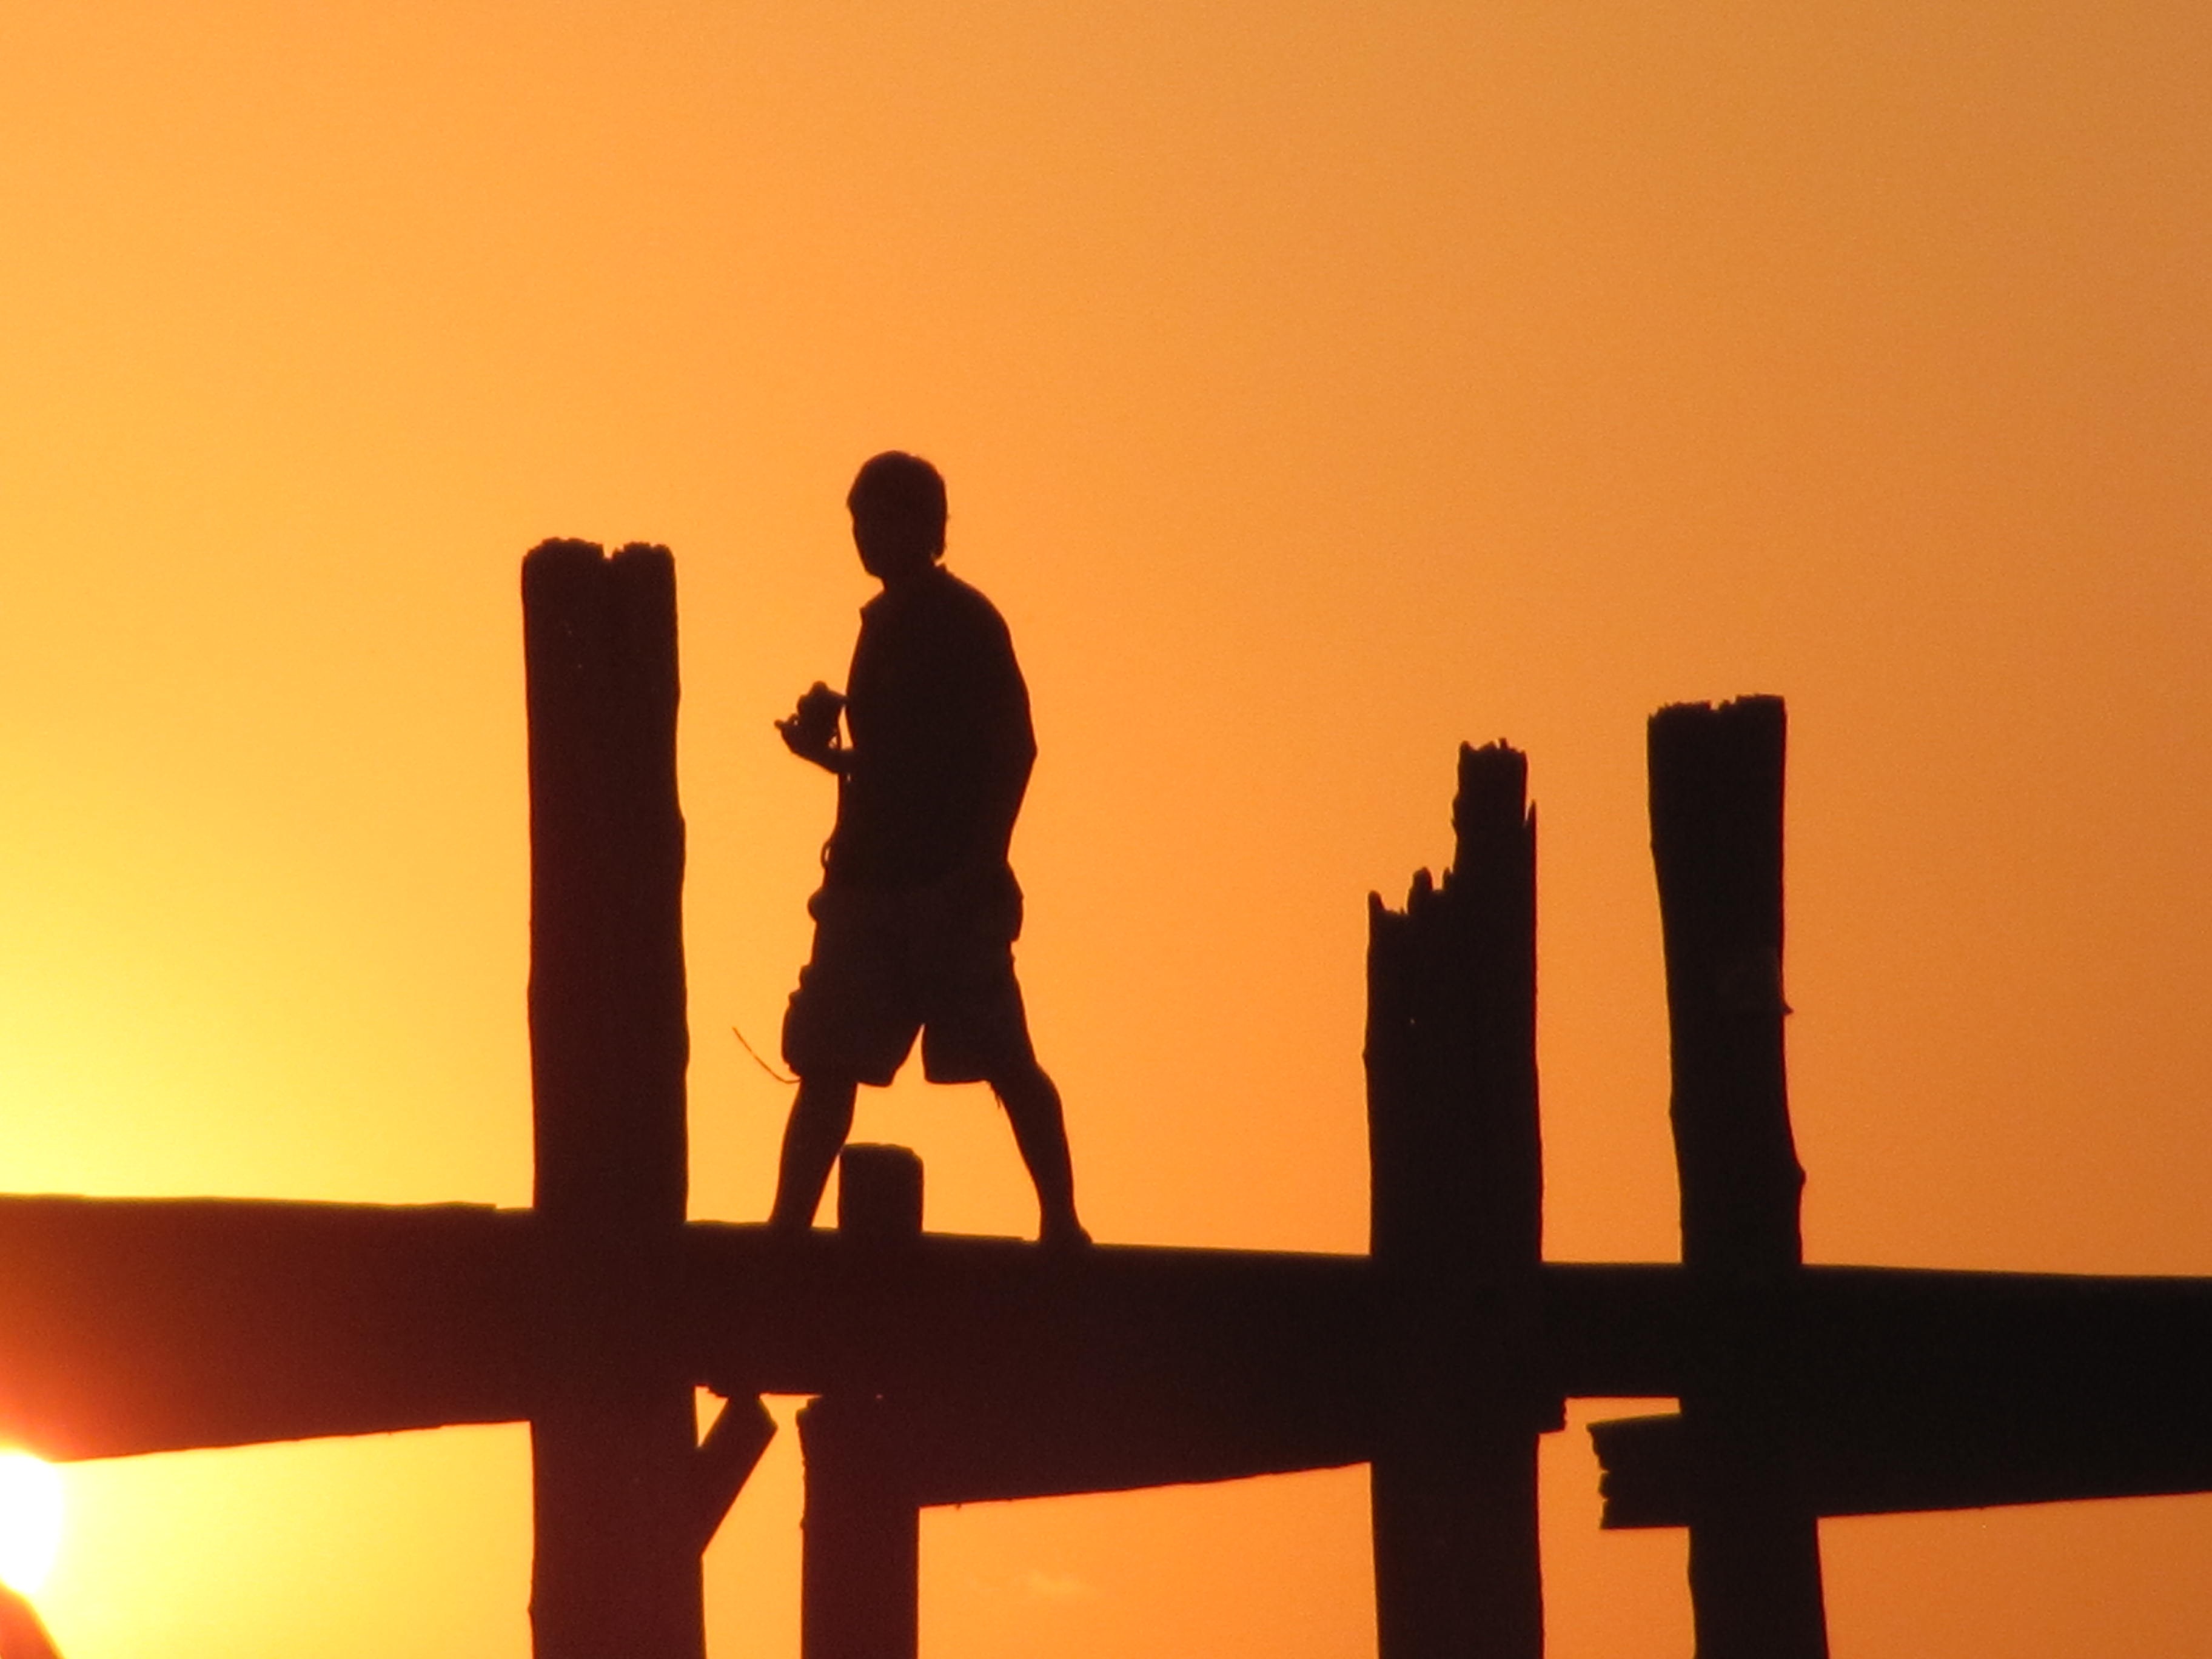
horizon, silhouette, person, sun, sunrise, sunset, morning, vacation, dusk, walk, evening, shadow, shape